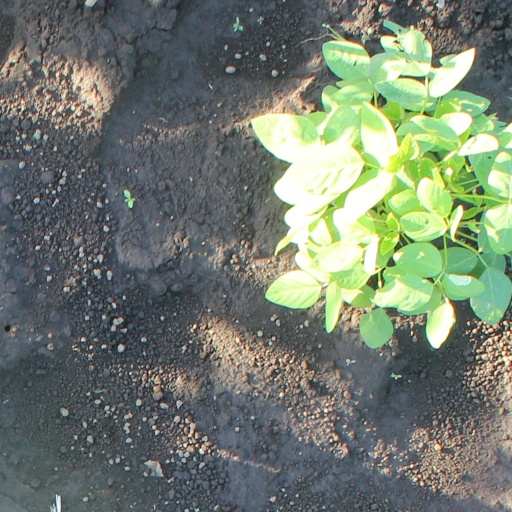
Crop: soybean